Eparchy of Raška and Prizren

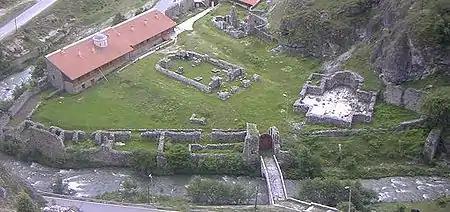
Monastery of the Holy Archangels near Prizren

After the victorious Byzantine conquest of First Bulgarian Empire in 1018, by order of emperor Basil II an autonomous Archbishopric of Ohrid was established in 1019, by lowering the rank of the autocephalous Bulgarian Patriarchate due to its subjugation to Constantinople, placing it under the supreme ecclesiastical jurisdiction the Patriarchate of Constantinople. Imperial charters of 1019 and 1020 mention three bishoprics on the territory of present-day Eparchy of Raška and Prizren with episcopal seats in the cities of Ras, Prizren and Lipljan. All three were designated as distinct dioceses of the autonomous Archbishopric of Ohrid.